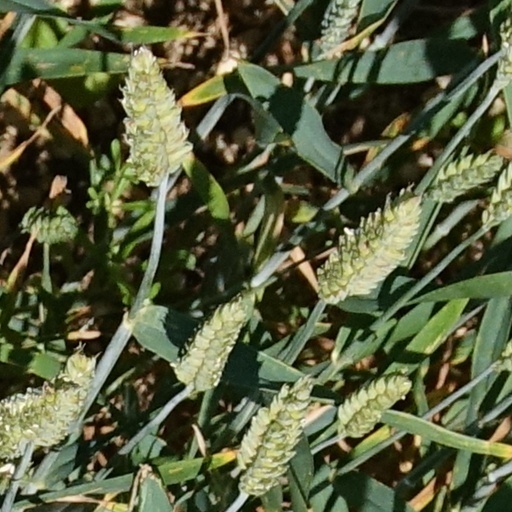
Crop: wheat